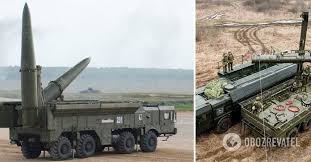
Label: Air Defense